Hell House LLC II: The Abaddon Hotel

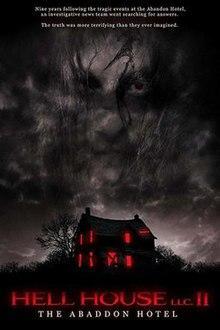
Official release poster

Hell House LLC II: The Abaddon Hotel is a 2018 American direct-to-streaming found-footage horror mystery film written and directed by Stephen Cognetti and produced by Joe Bandelli. A sequel to the 2015 film "Hell House LLC" and a second installment to the "Hell House LLC franchise". Its plot centers around a group of journalists who have gathered to explore the Abaddon Hotel, which has once again been abandoned following the events of the prior film.